St Clair, Port of Spain

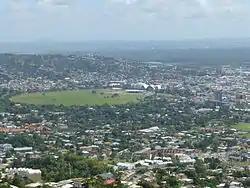
Queen's Park Savannah, surrounded by St Clair and St James (front) and Belmont and Laventille (behind). Uptown is to the right of the park. (The image faces east.)

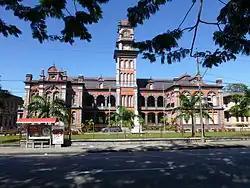
Queen's Royal College, one of the Magnificent Seven Houses in the St Clair neighborhood.

Saint Clair is a business and residential district between the Queen's Park Savannah and the Maraval River in Port of Spain, Trinidad and Tobago. It is home to most of the city's grandest and largest mansions and also home to the Magnificent Seven Houses. Federation Park and Ellerslie Park. St Clair is one of Port of Spain's five police districts.